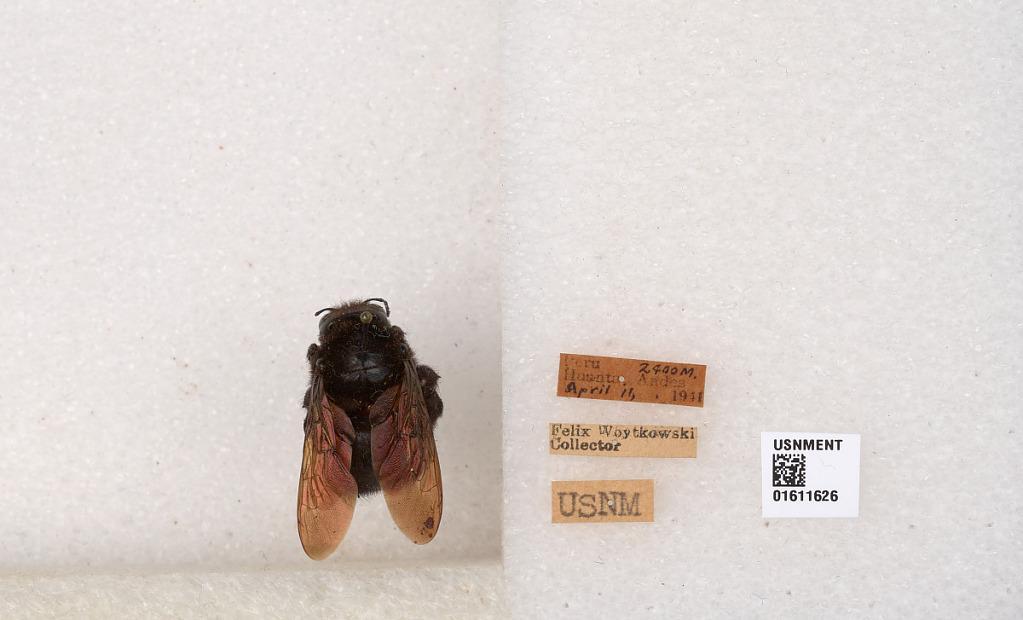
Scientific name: Xylocopa
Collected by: O. Flint
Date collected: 1941-4-11
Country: Peru
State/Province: Ayacucho
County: Huanta
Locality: Huanta, Andes